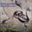
Label: snake